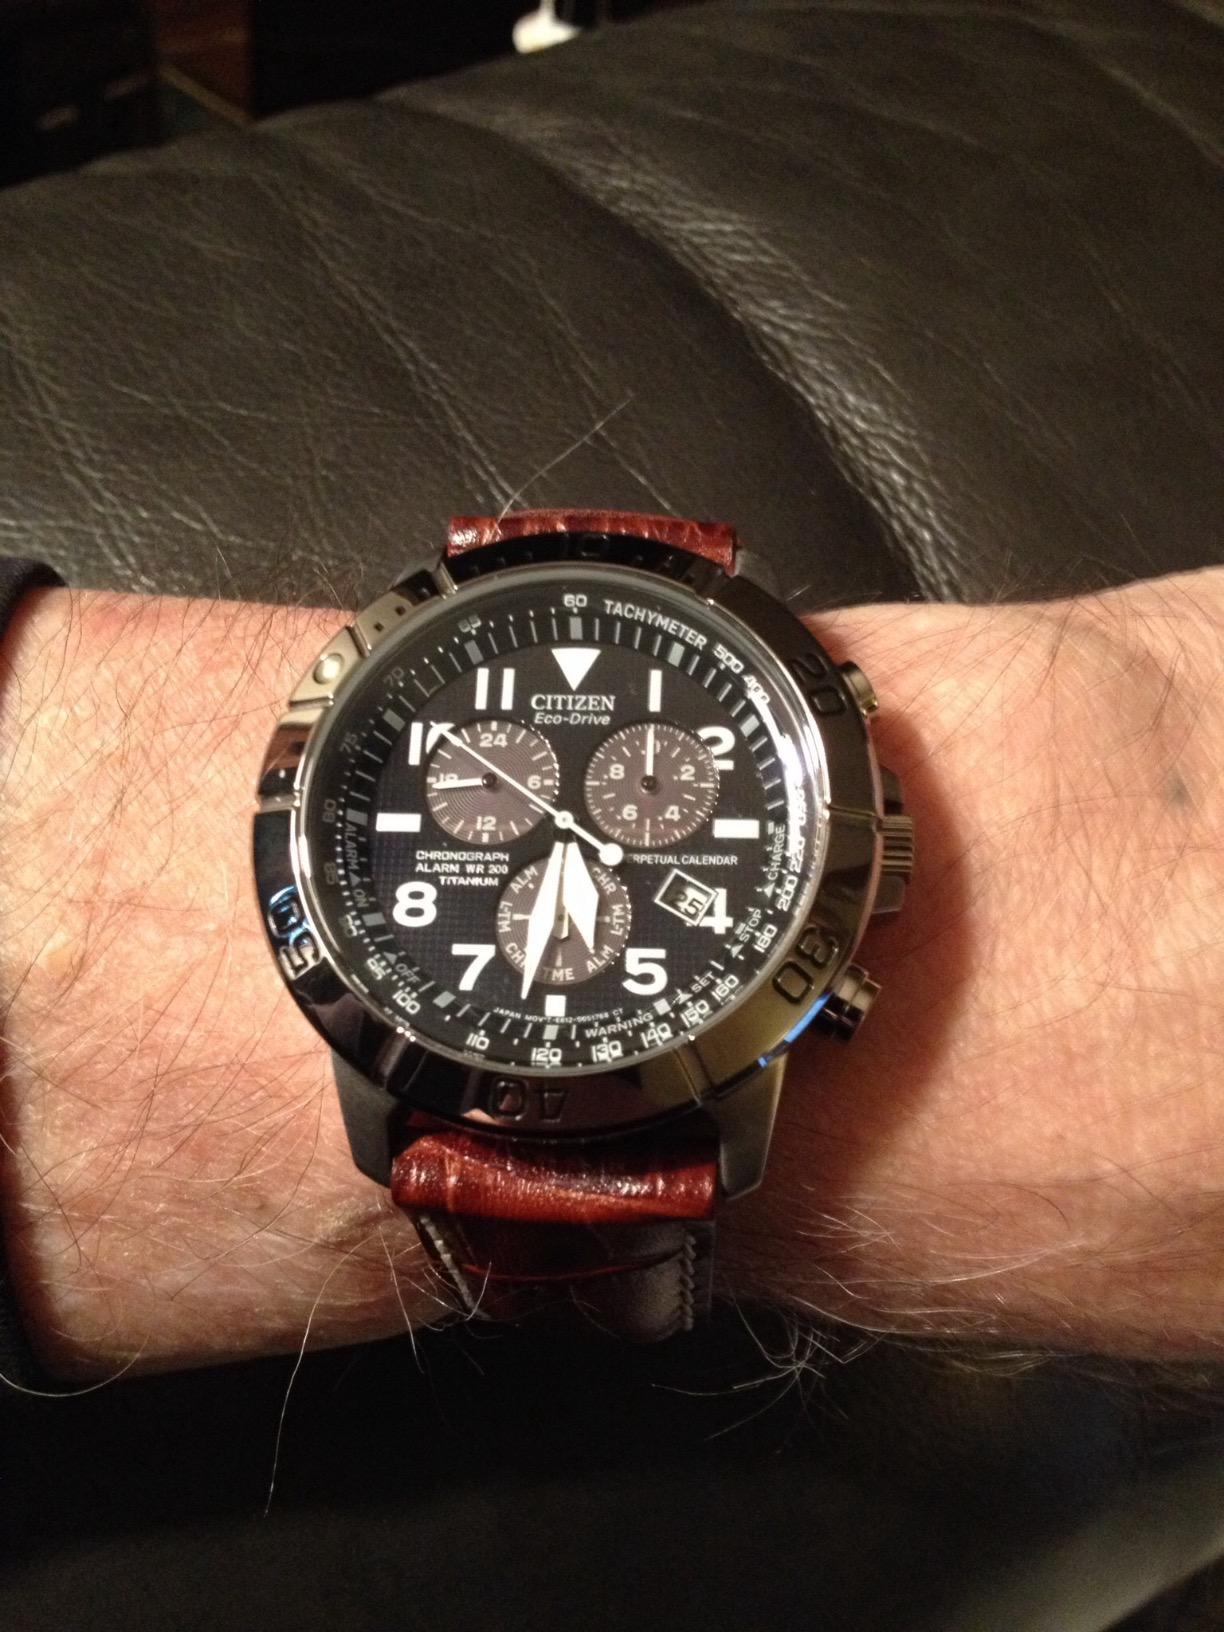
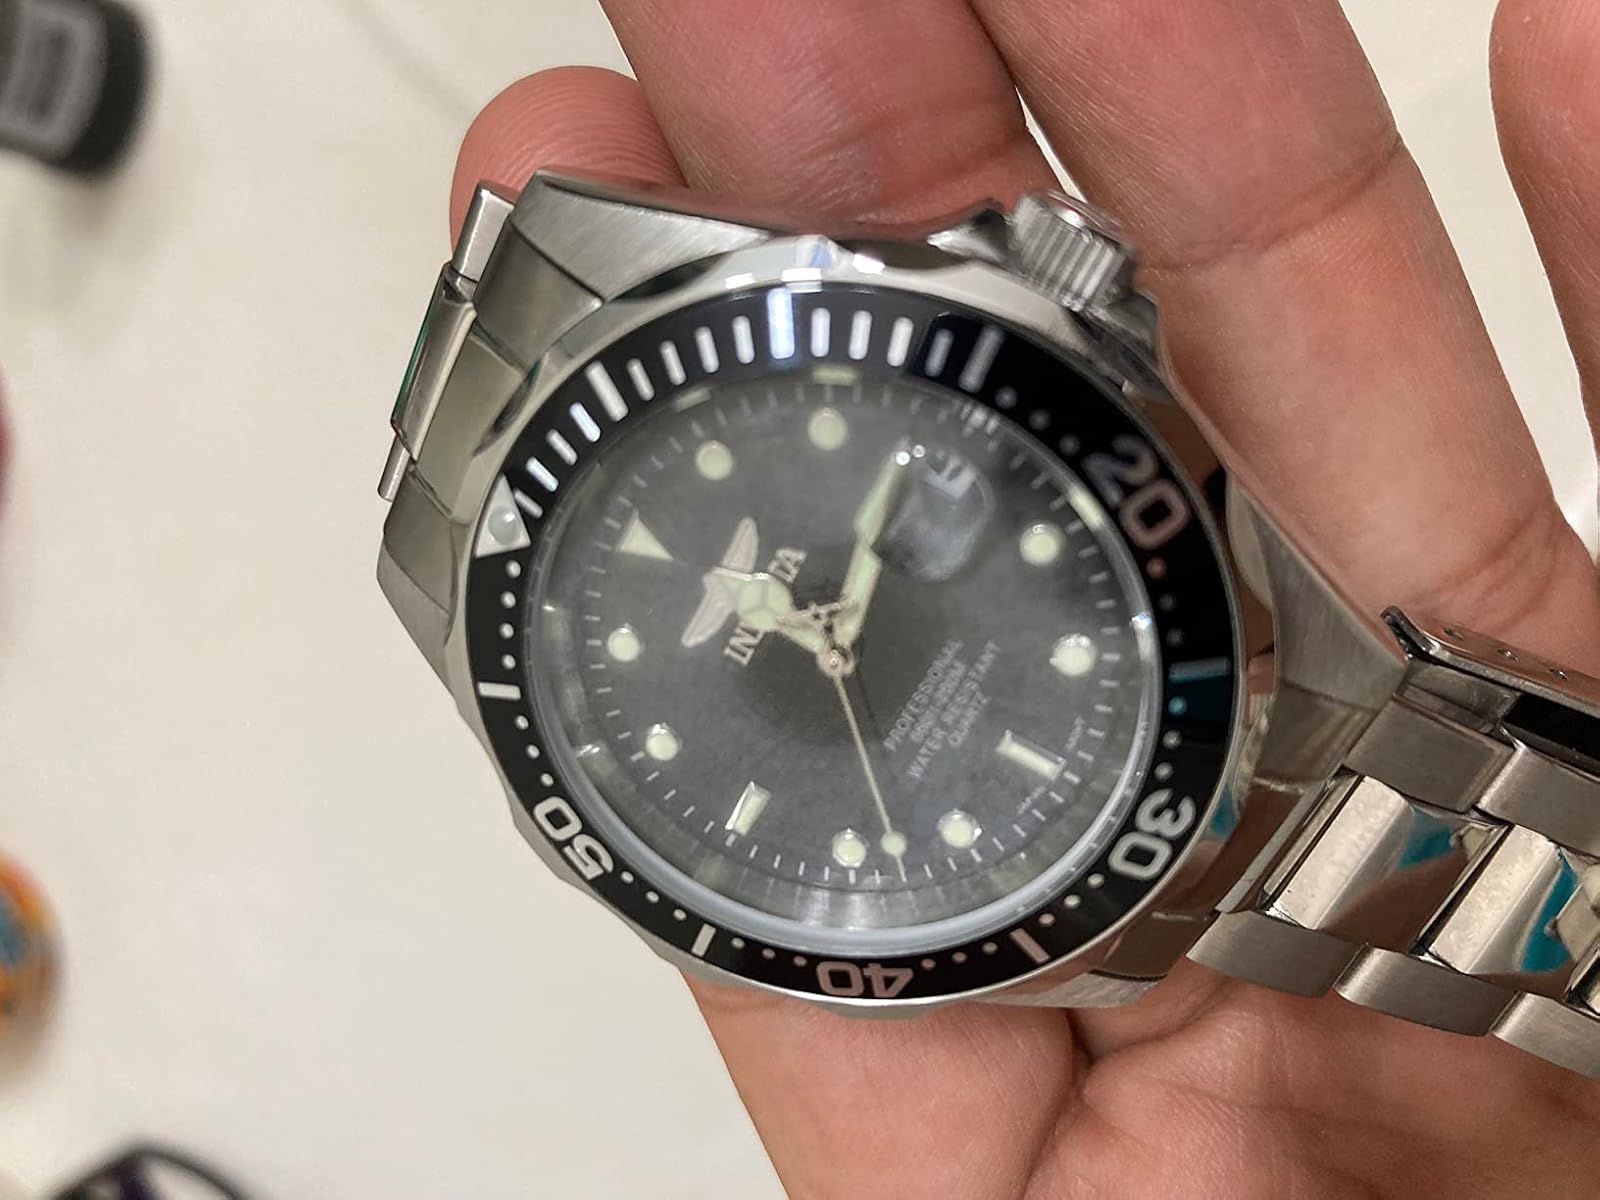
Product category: accessories_watch
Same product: no